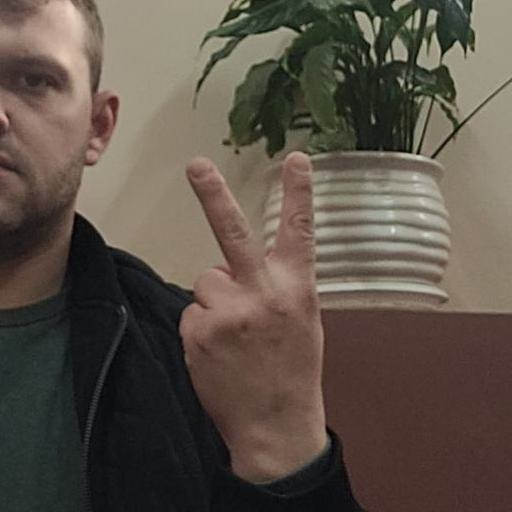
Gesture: peace_inverted